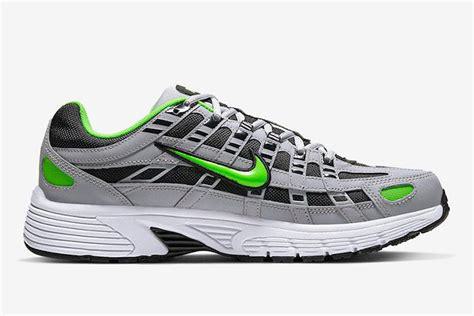
Brand: Nike
Model: P 6000